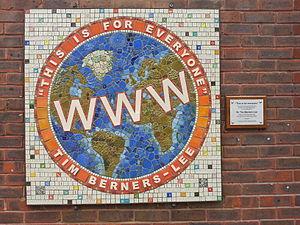
East Sheen est un quartier de Londres. Il est situé dans l'ouest de la ville et dépend administrativement du borough du Richmond upon Thames.